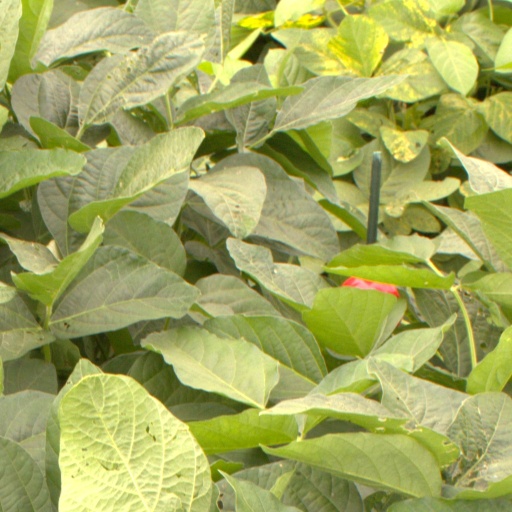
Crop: soybean